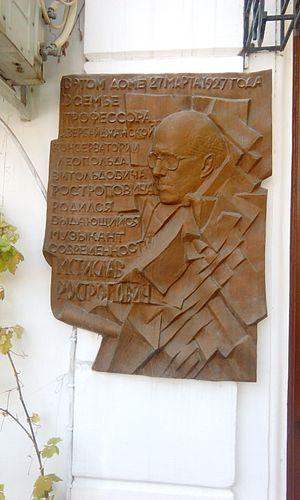
La maison-musée de Leopold et Mstislav Rostropovich est un musée installé dans l’immeuble où la famille Rostropovitch a vécu à Bakou de 1925 à 1931.
Mstislav Leopoldovitch Rostropovitch est un violoncelliste et chef d'orchestre russe, né le 27 mars 1927 à Bakou, RSS d'Azerbaïdjan, URSS et mort le 27 avril 2007 à Moscou.